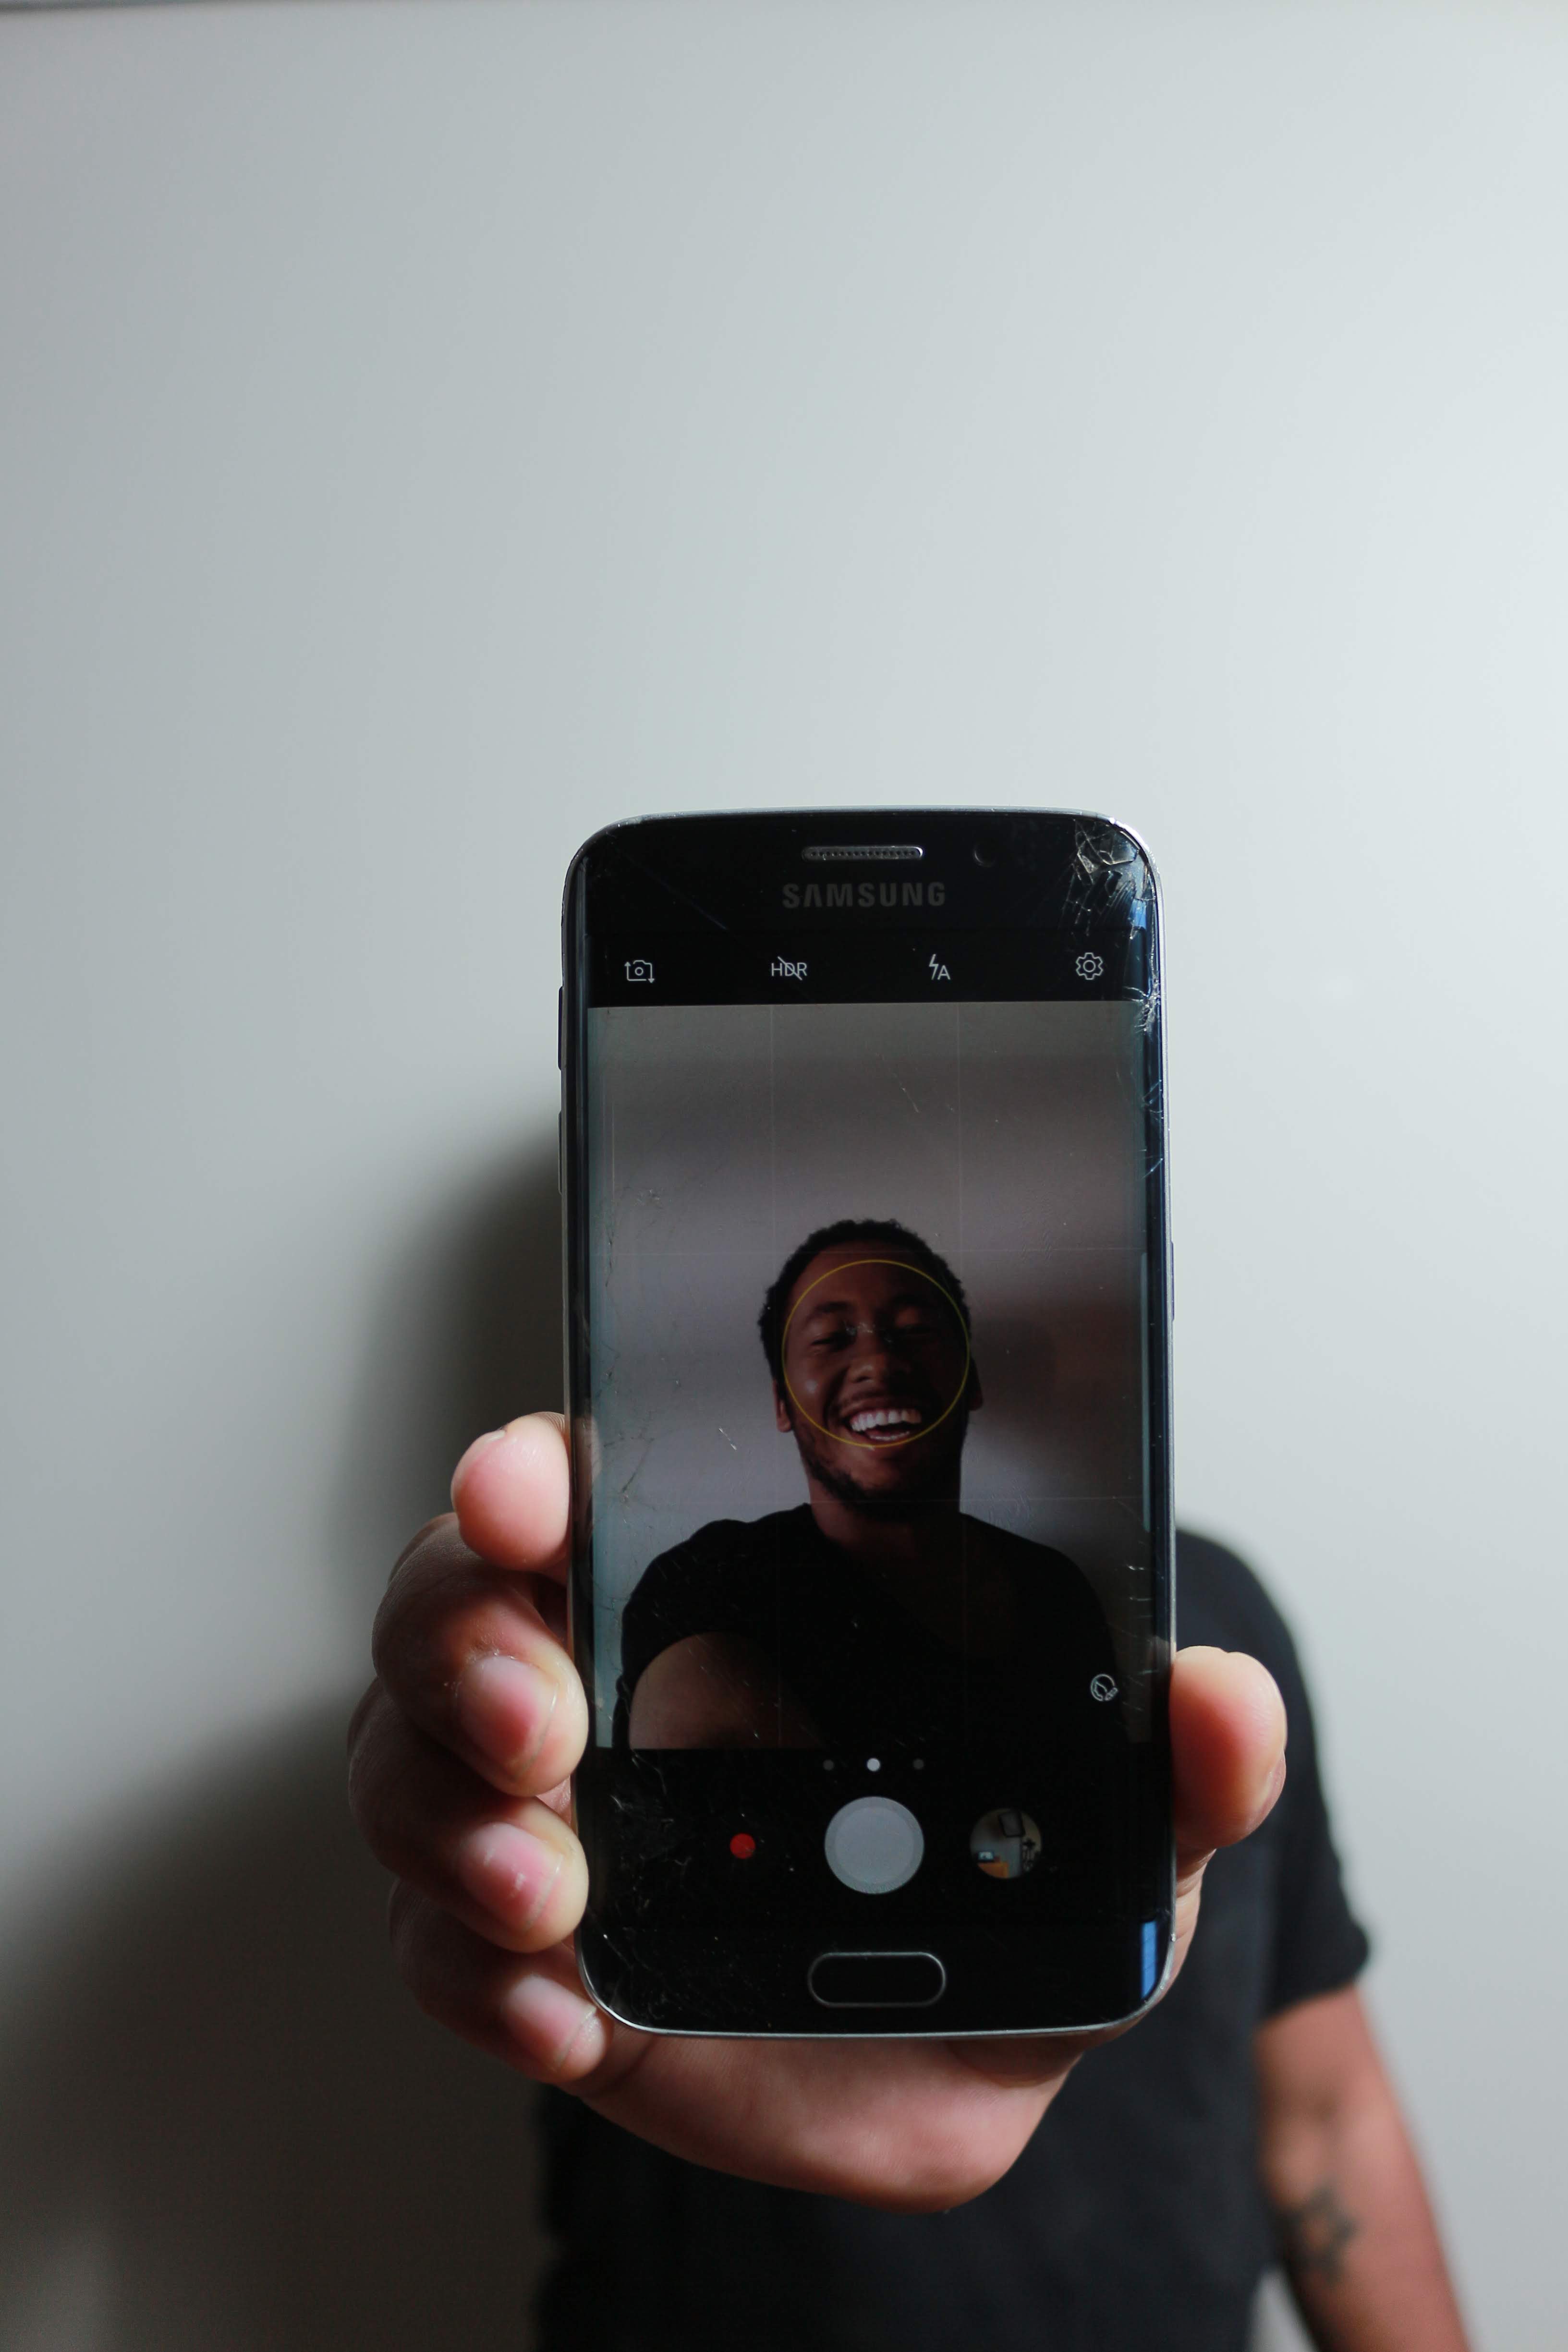
gadget, mobile phone, electronic device, technology, communication device, feature phone, cellular network, electronics, smartphone, portable communications device, telephone, communication